Ashtamudi Lake

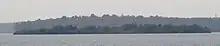
An uninhabited island in Munroe Island cluster, situated at Lake Ashtamudi

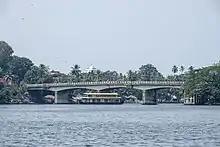
Houseboat passes under Thevally Bridge

Munroe Island (Munroethuruth) is a cluster of eight tiny islands in Ashtamudi Lake.